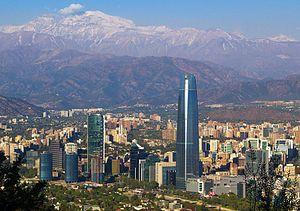
Sanhattan, est le nom donné par les habitants de Santiago au secteur est de la capitale qui comprend les communes de Providencia, Las Condes et Vitacura. Ces communes possèdent un grand nombre d'édifices modernes de bureaux. Il est devenu le centre financier de la capitale depuis les années 1990 déplaçant le centre traditionnel situé dans le centre de la capitale.